My Horizontal Life

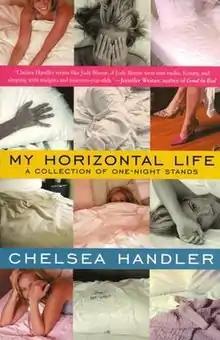

My Horizontal Life: A Collection of One-Night Stands is a book by Chelsea Handler that was published in 2005. The book is a collection of stories about the author's various one-night stands. The book helped her to launch her writing career and led to her second book "Are You There, Vodka? It's Me, Chelsea".